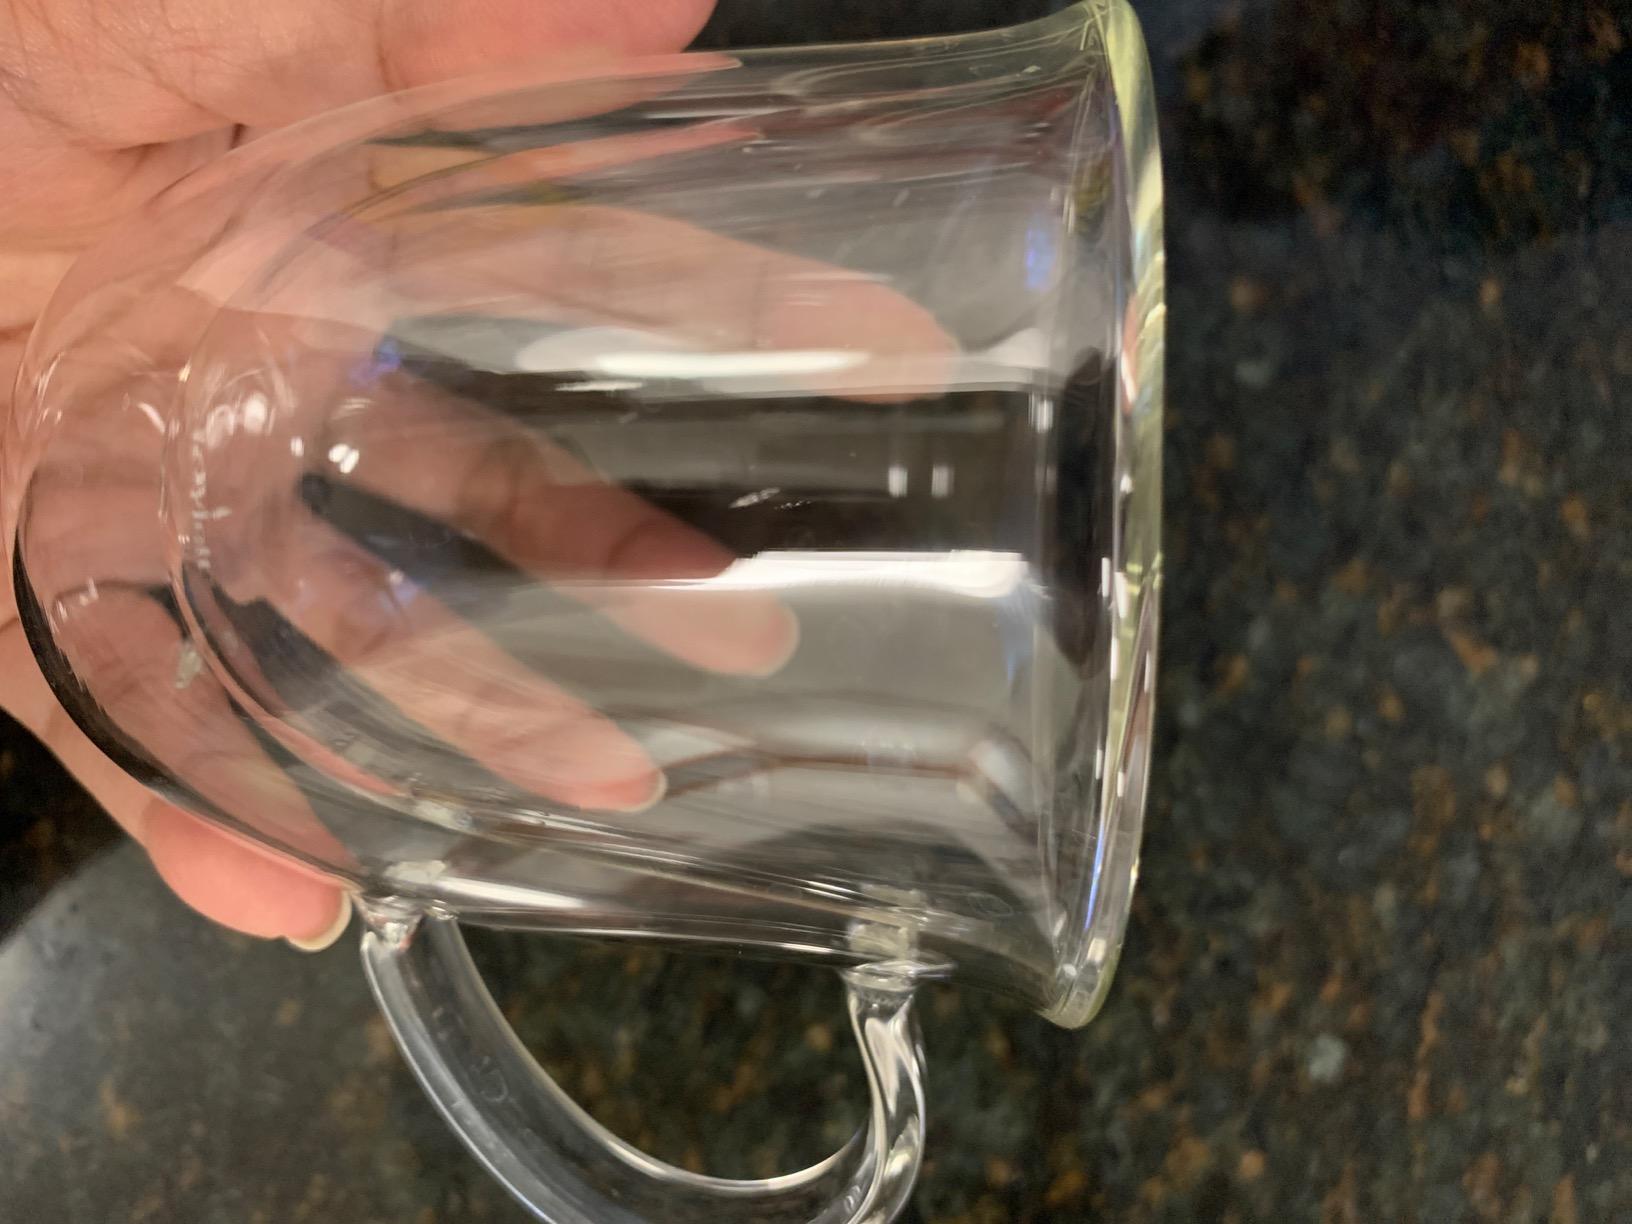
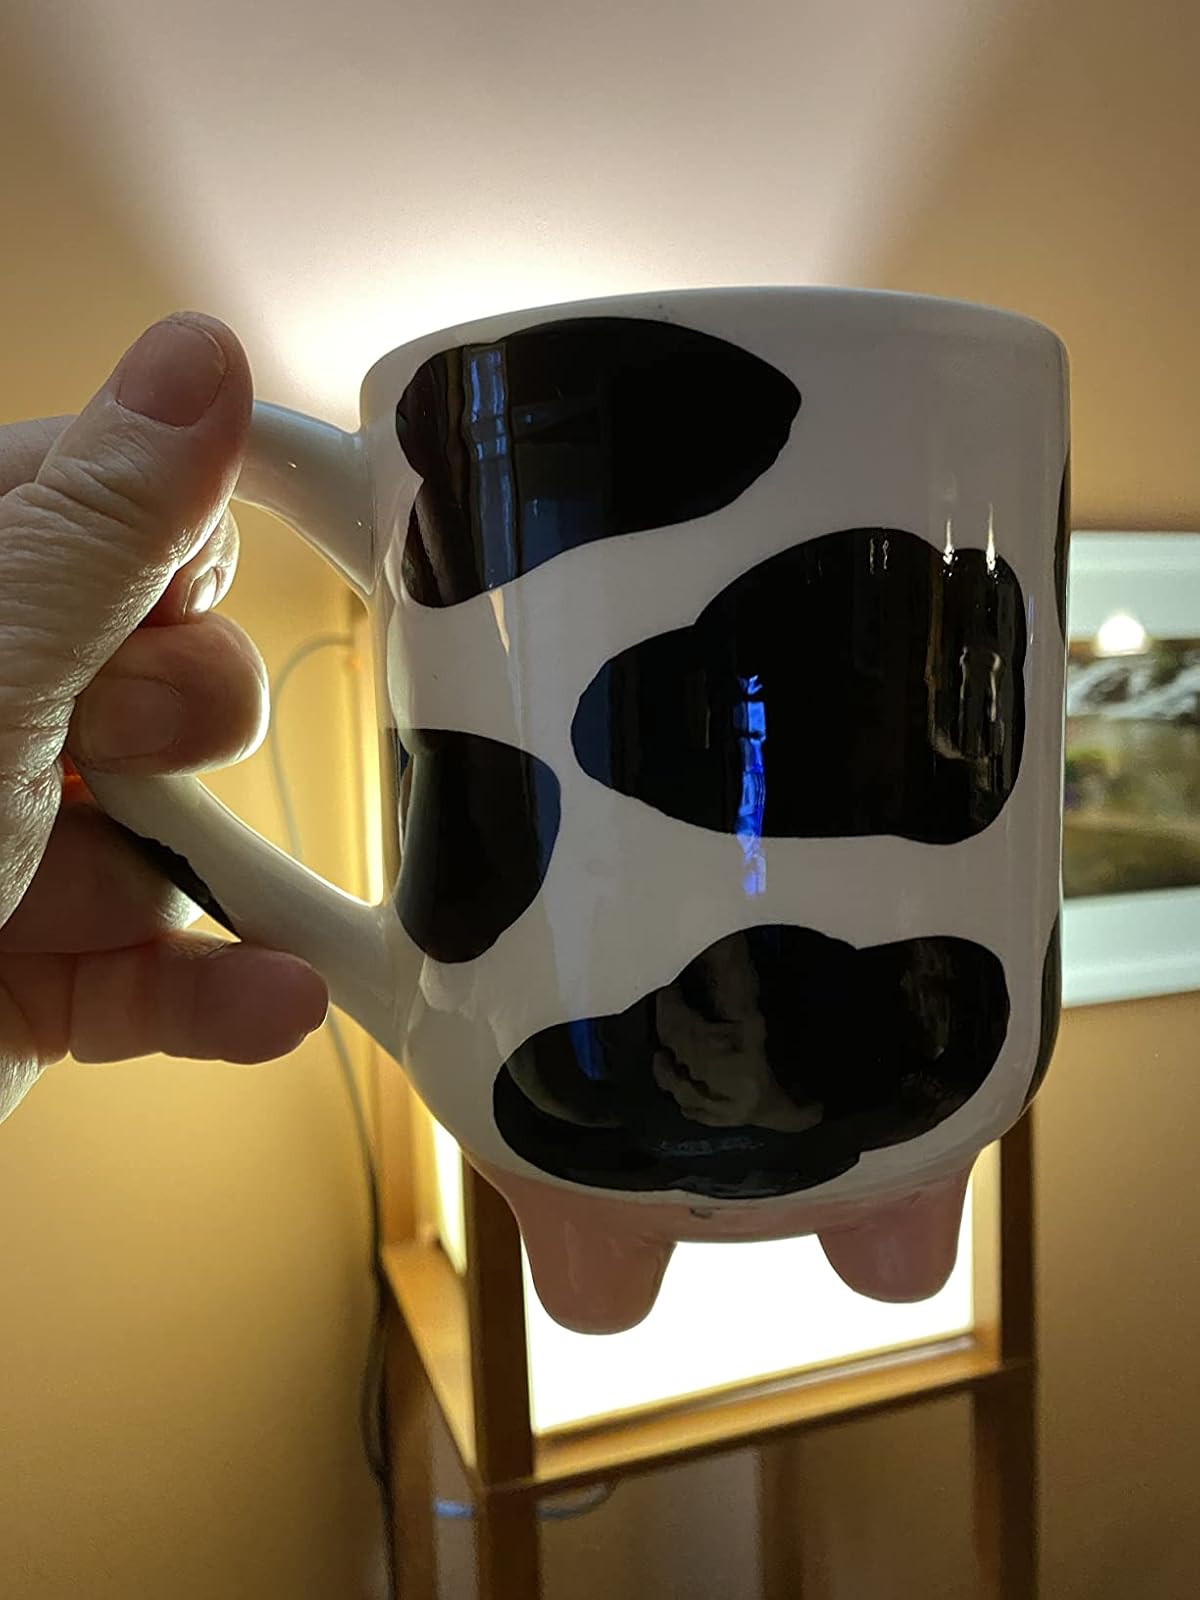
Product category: items_mug
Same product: no